Bernard II, Duke of Saxony

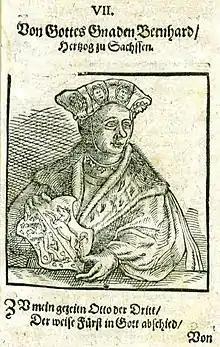

Bernard II (c. 995 – 29 June 1059) was the Duke of Saxony between 1011 and 1059, the third of the Billung dynasty as a son of Bernard I and Hildegard. Besides his position in Saxony, he had the rights of a count in Frisia.